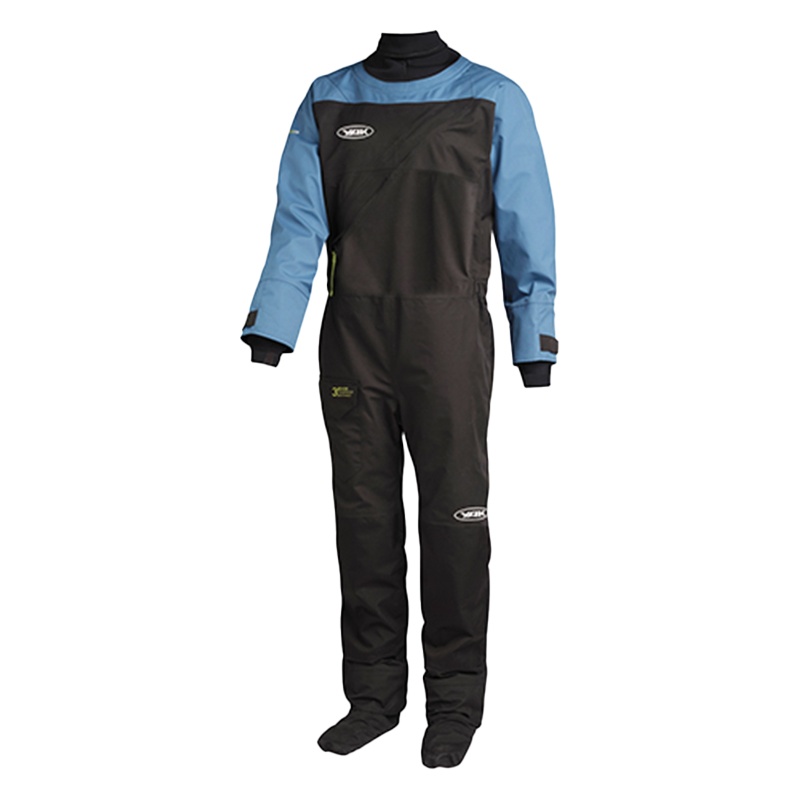
Yak Santiam Drysuit w/Undersuit
Yak Santiam Drysuit If you want to carry on kayaking and stand up paddleboarding in the colder months, then our Santiam drysuit is the protection you’ll need. Made with a 3-layer breathable 20k waterproof material which not only keeps you warm and dry, but it will also stop you overheating. The Santiam also comes with a cosy Stratum fleece for that extra touch of comfort. You can easily put the drysuit on thanks to YKK Aquaseal flexible front zip construction. The Santiam also comes with a handy leg pocket with D-ring attachment to store and attach the essentials. The Cordura reinforced knees and seat gives you extra protection on high use areas. Features 3-layer breathable 20k waterproof material that keeps you dry and stops you overheating Includes thermal Stratum fleece for extra warmth Leg pocket with D-ring attachment to store and attach the essentials Cordura reinforced seat and knees to provide extra protection YKK AQUASEAL® flexible front zip construction for smooth and easy operation Fabric socks to keep feet toasty and dry Glideskin neoprene neck and wrist seals for a comfortable fit and to keep the water on the outside Articulated arms and legs design for increased freedom of movement
Brand: Yak
Category: Sporting Goods > Outdoor Recreation > Boating & Water Sports > Boating & Water Sport Apparel > Drysuits